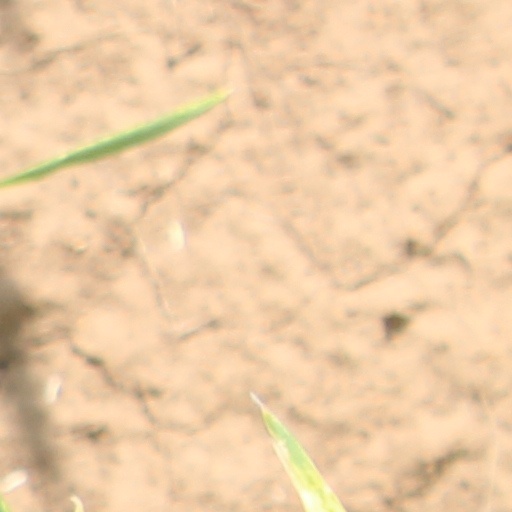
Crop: wheat